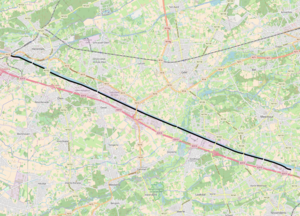
La ligne 207 est une ligne ferroviaire industrielle belge d'une longueur de 22,7 km située le long du canal Albert.